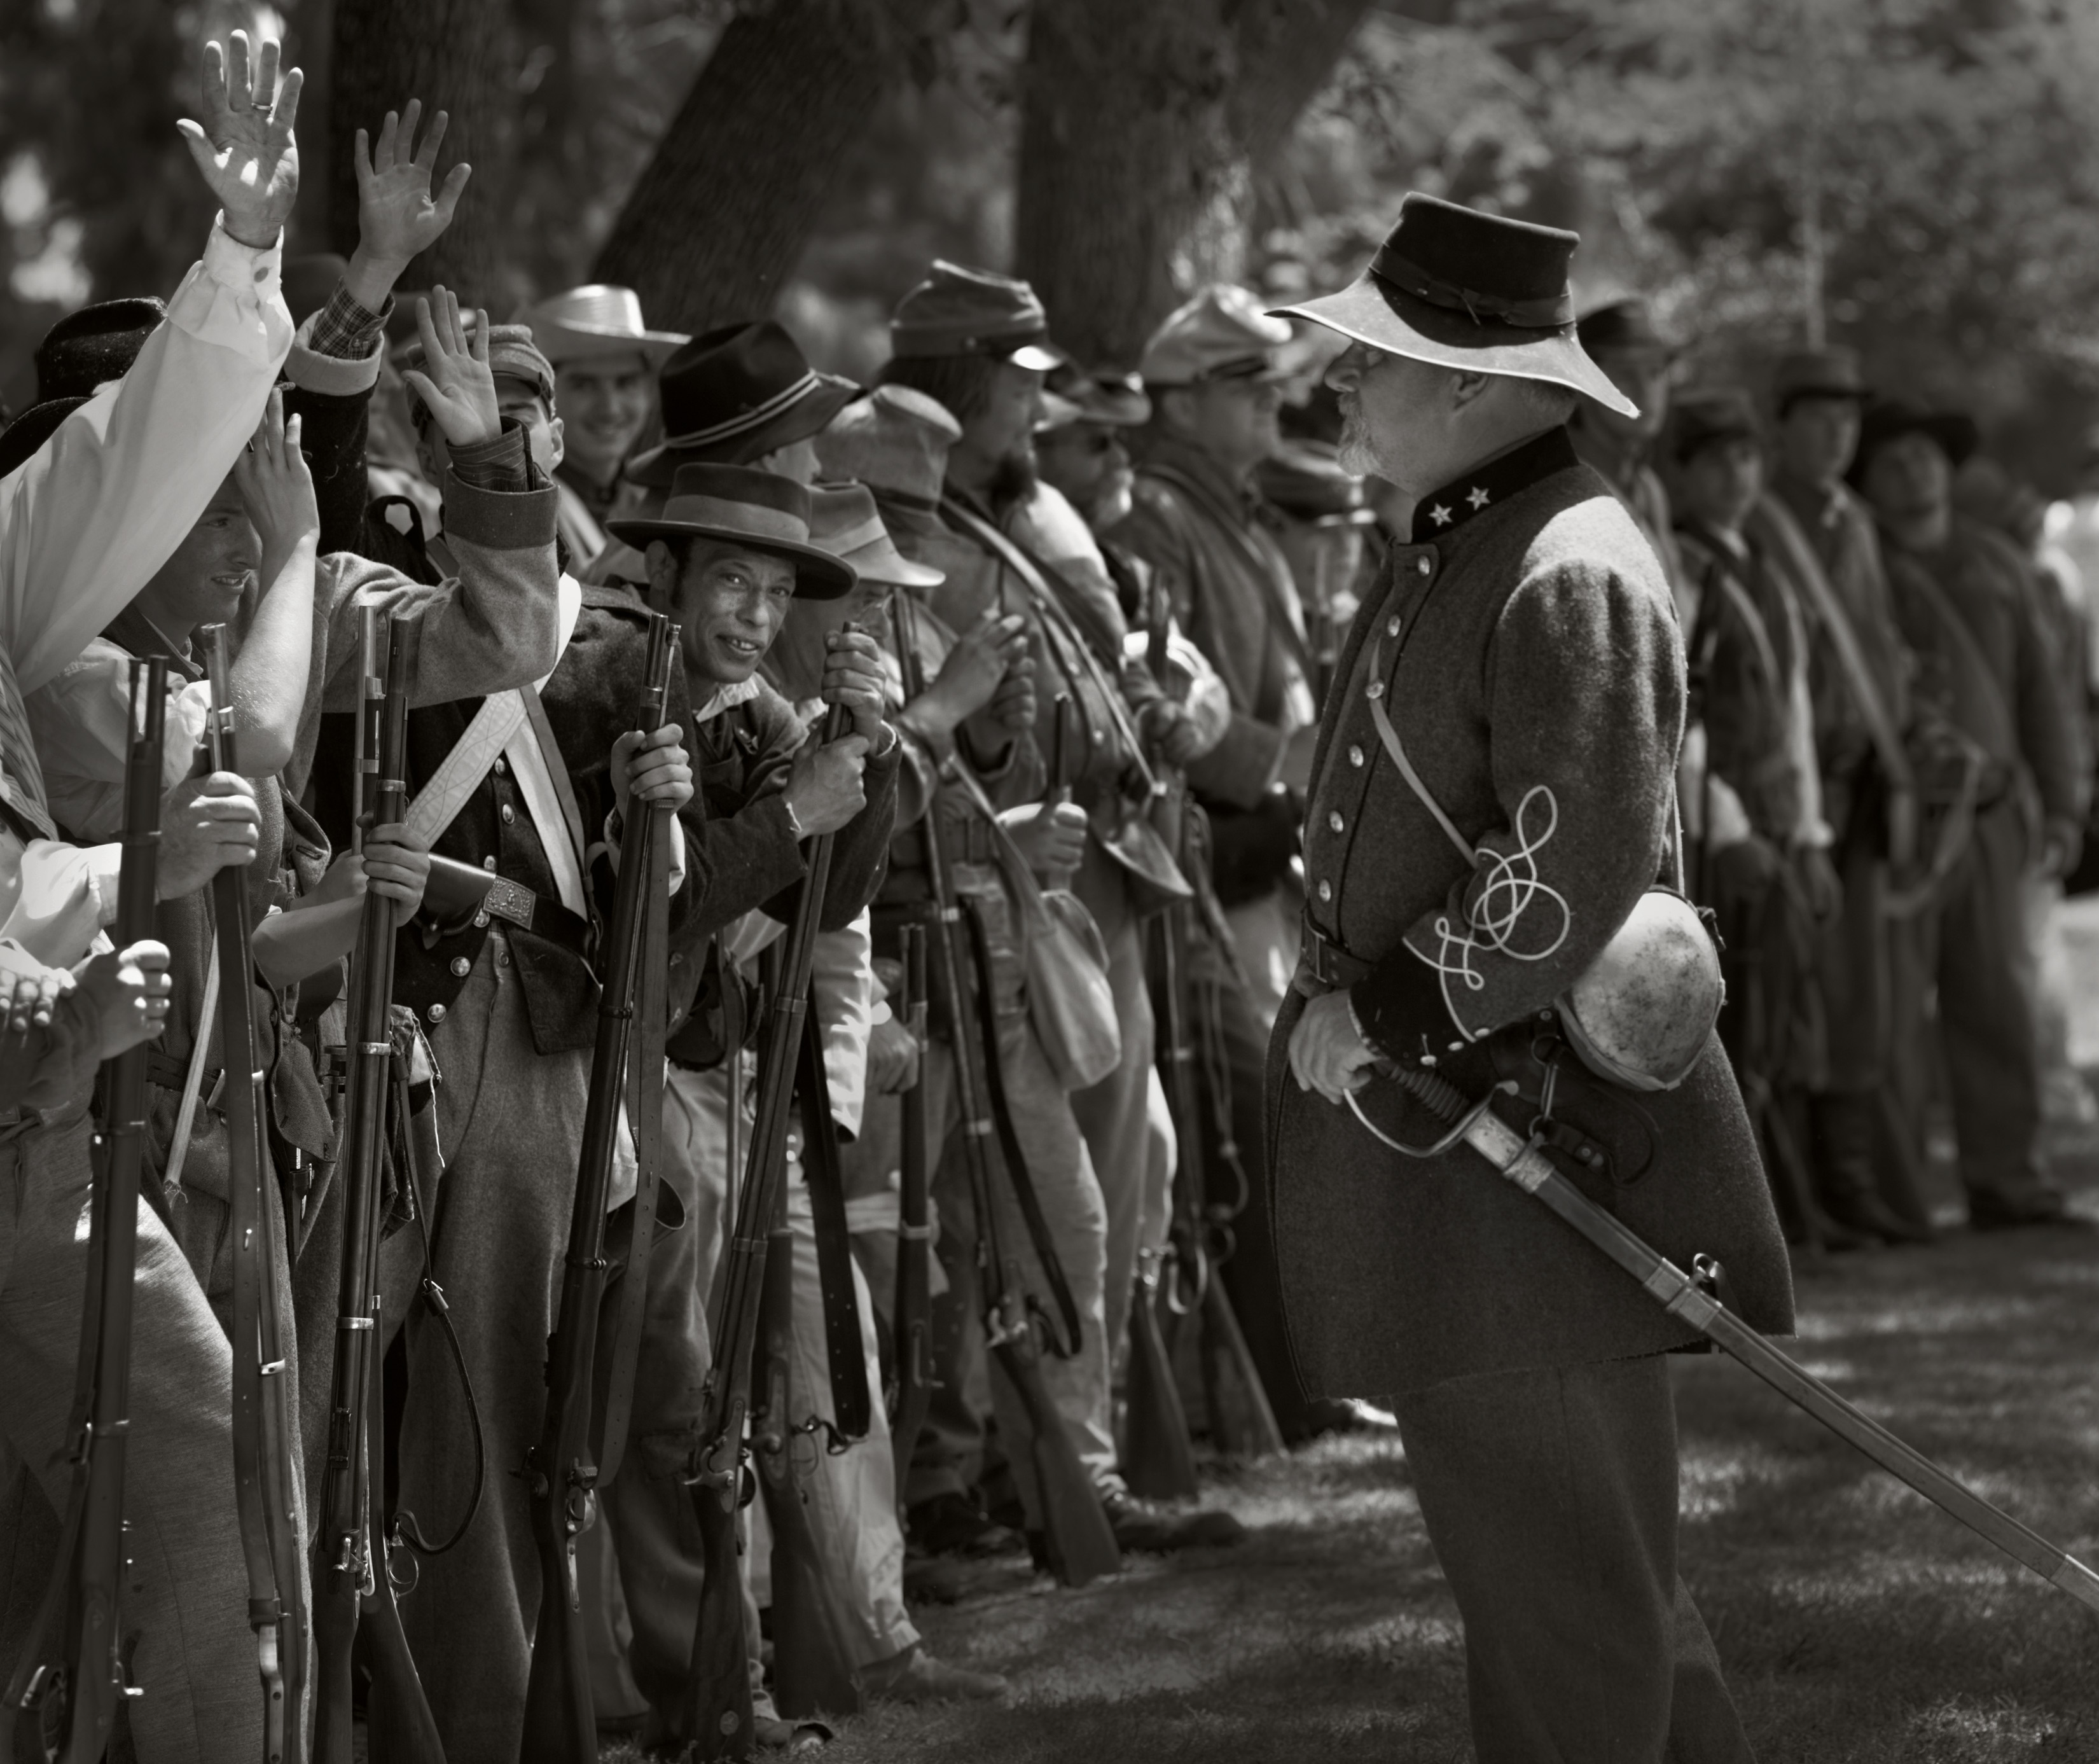
person, black and white, people, crowd, military, soldier, black, monochrome, history, troop, monochrome photography, militia